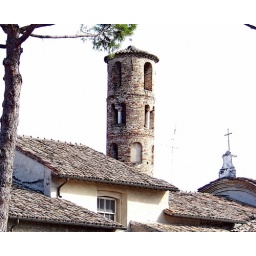
Bell-tower of the Church of San Eufemia. Seen from the street while walking at Ravenna, Italy in October 2010.